Metro-North Railroad

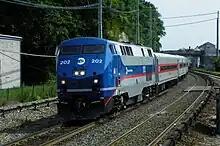
A GE P32AC-DM locomotive arriving at

The New Haven Line is unique in that trains use both third rail and 12.5 kV AC from overhead catenary. The line from Grand Central Terminal to uses third rail, while the section from Pelham east to New Haven State Street, which is , uses overhead catenary. These electrification systems overlap between Mount Vernon East and Pelham stations and trains change power systems from one to the other while running between the stations. Multi-system M8 railcars equipped with third rail shoes and pantographs are used for electric service on the line.